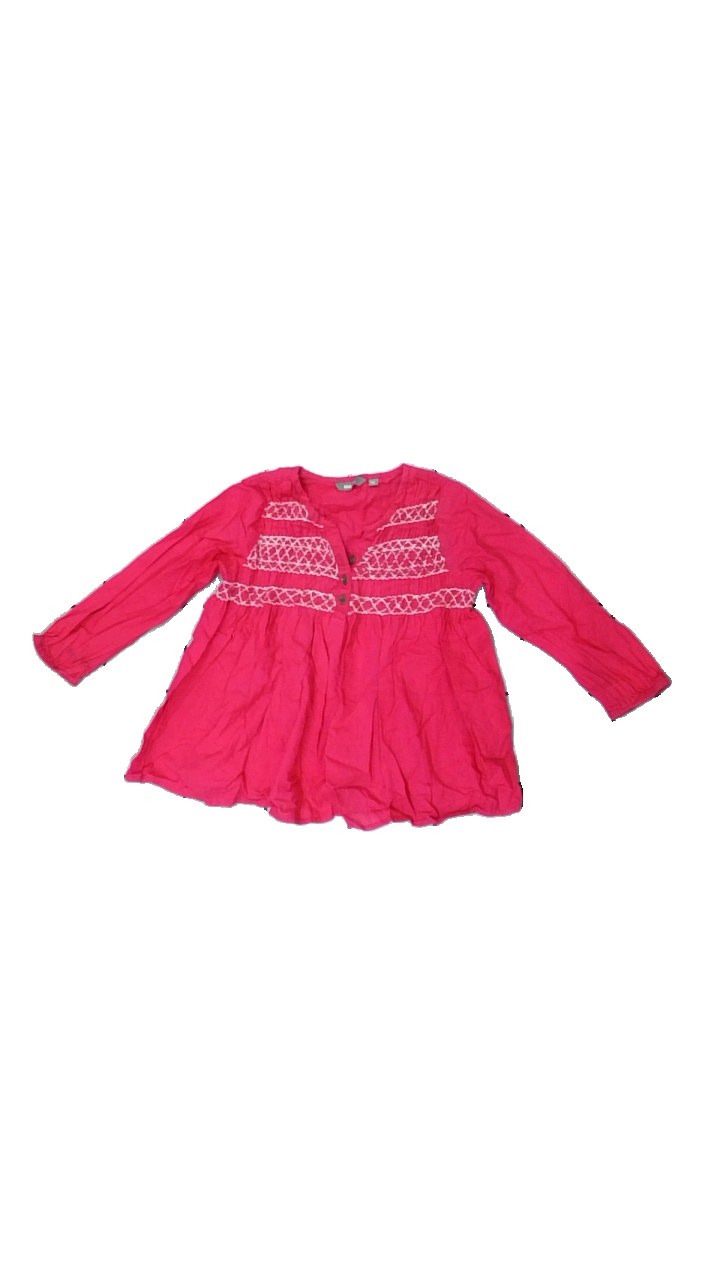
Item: Top (Children)
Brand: Lindex
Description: rosa långärmad tröja med ränder upptill och fläck på vänster arm
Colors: Pink, White
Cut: Regular
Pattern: Striped
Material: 100% cotton
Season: All
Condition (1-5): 3
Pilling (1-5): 5
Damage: fläck arm
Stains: Major
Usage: Export
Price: <50